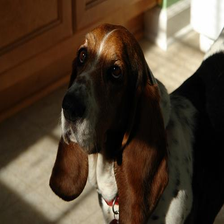
Species: dog
Breed: basset hound